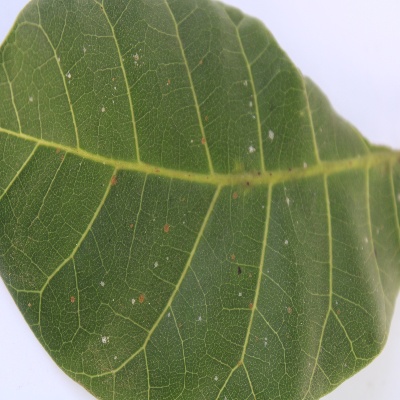
Crop: Cashew
Condition: red rust